Paul H. Foster

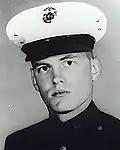
Paul H. Foster, Medal of Honor recipient

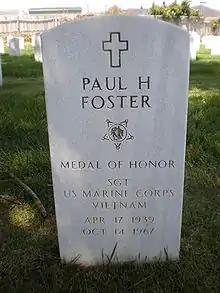
Foster's gravestone at Golden Gate National Cemetery

Paul Hellstrom Foster (April 17, 1939 – October 14, 1967) was a United States Marine who posthumously received the Medal of Honor for heroism in Vietnam in October 1967.